Mizuno Tadakiyo

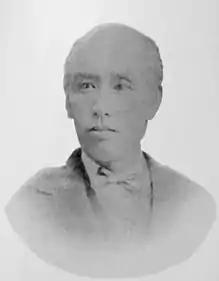
Mizuno Tadakiyo

was a "daimyō" during Bakumatsu period Japan, who served as chief senior councilor ("Rōjū") in service to the Tokugawa shogunate.